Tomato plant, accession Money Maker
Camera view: tilt-top (135 deg); turntable rotation: 120 degrees
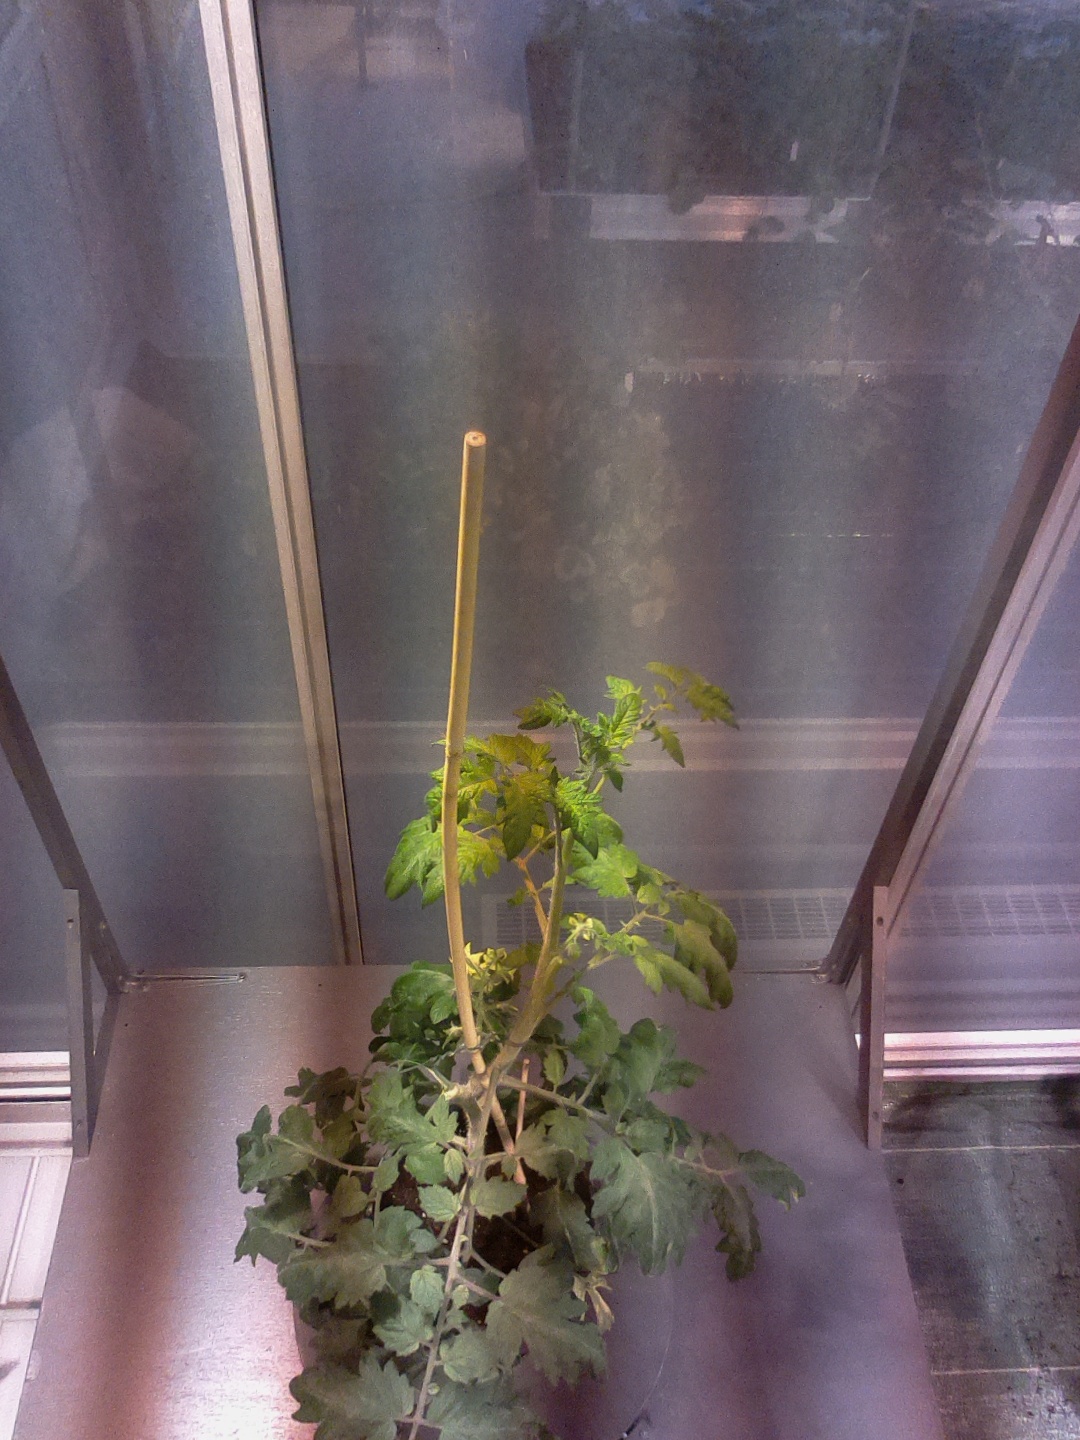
BBCH growth stage 68: Full flowering, 80%-90% of flowers open, more petals falling